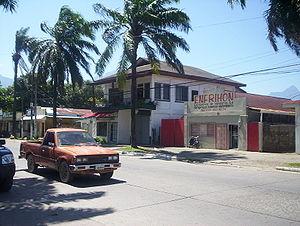
La Ceiba est le chef-lieu du département d'Atlántida au Honduras.